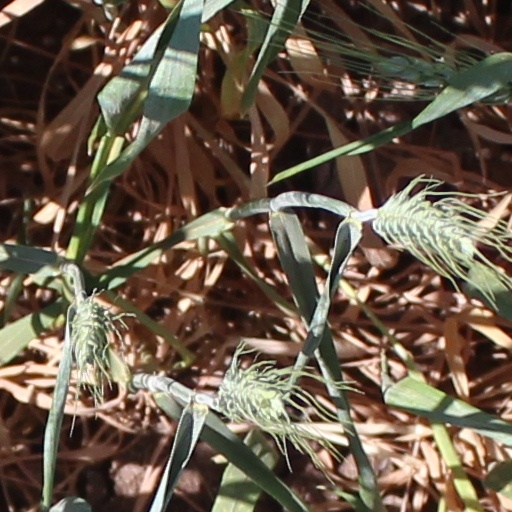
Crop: wheat